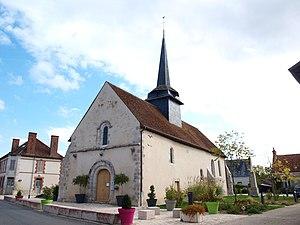
Église Saint-Louis de la Cour-Marigny (Loiret, France)
La Cour-Marigny est une commune française, située dans le département du Loiret en région Centre-Val de Loire.